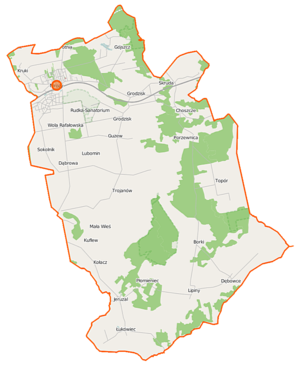
Mrozy est une gmina rurale de la powiat de Mińsk, dans la Voïvodie de Mazovie, dans le centre-est de la Pologne.